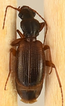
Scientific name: Cymindis neglecta
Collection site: Bartlett Experimental Forest NEON (BART), plot BART_068